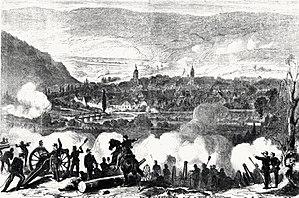
L'armée wurtembergeoise était l'armée du duché de Wurtemberg, devenu en 1806 le royaume de Wurtemberg, dans les cadres successifs du Saint-Empire, de la Confédération du Rhin, de la Confédération germanique et de l'Empire allemand. À partir de 1871, elle est intégrée à l'armée impériale allemande tout en conservant des institutions distinctes jusqu'à la Première Guerre mondiale.